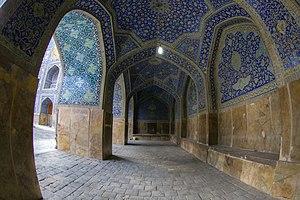
La mosquée du Chah est un édifice religieux situé à Ispahan, construite pour le souverain safavide Chah Abbas Ier entre 1612 et 1630. 한국어: 샤 모스크 는 엷은 파랑색 타일로 멋지게 장식된 이슬람교 시아파 성원(聖院)으로 18,000,000개의 벽돌과 472,500개의 타일로 장식된 이란 건축 예술의 걸작품이다. Bahasa Indonesia: Masjid Shah dikenal pula sebagai masjid Imam (setelah revolusi Islami tahun 1979 di Iran) dan Masjid Jameh Abbasi yang merupakan sebuah masjid di Isfahan, Iran, berlokasi di sisi selatan Taman Naghsh-i Jahan. Ирон: Имамы мæзджыт , раздæры ном: Сихы мæзджыт — сахар Исфаханы стырдæр мæзджыт. Italiano: La moschea dello Shah è la principale moschea di Esfahan. ქართული: შაჰის მეჩეთი, ასევე იმამის მეჩეთი მდებარეობს ისპაჰანში, ირანი, ნაღშ-ი ჯაჰანის მოედნის სამხრეთით. Kinyarwanda: Umusigiti wa Shah cyangwa Umusigiti wa Imam ni umusigiti i Isfahan muri Irani. Кырык мары: Имам мечеть Иранышты Исфахан халан тошты (1611 - 1629 ивлӓн) мечетьшӹ. Bahasa Melayu: Masjid Imam atau juga dikenali sebagai Masjid Shah merupakan sebuah masjid yang terletak di Dataran Naghsh-e Jahan, Isfahan, Iran.